Trinity Church (Boston)

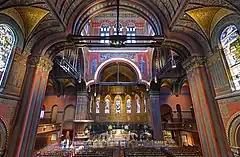
The church's interior in 2014

Trinity Church offers three services on Sundays, including a now rarely heard modified version of Rite I Morning Prayer including a sermon and extra anthem, as well as a service of sung Compline in the late evening. Weekday services include Wednesday Evensong and Thursday Holy Eucharist with Prayers for Healing.